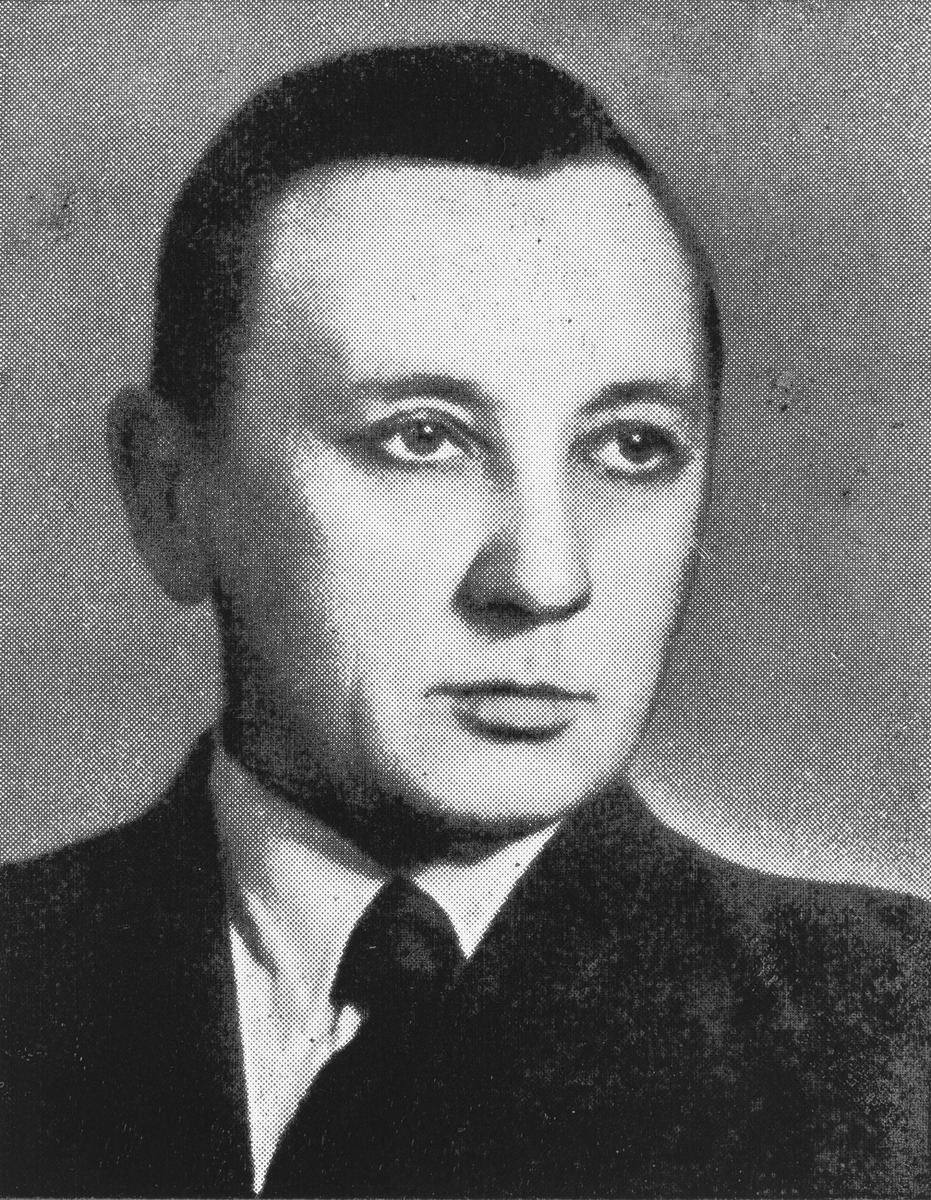
Salomon Niinistö, Maaseudun Tulevaisuuden levikkiasiainhoitaja.
Salomon Niinistö, a salesman of the Finnish newspaper Maaseudun Tulevaisuus.
sisällön kuvaus: Maatalousteknikko Salomon Niinistö oli sanomalehti Maaseudun Tulevaisuuden levikkiasiainhoitaja  1.8.1937. Kohopainossa tehty vedos kuvalaatasta. content description: Mr. Salomon Niinistö was a salesman of the Finnish newspaper Maaseudun Tulevaisuus from August 1, 1937. A print made by letterpress printing from a metal printing plate.
Vuosi: 1900
Paikka: , Suomi, Suomi
Aiheet: Niinistö, Salomon; Sanomalehti Maaseudun Tulevaisuus; henkilökunta; myynti; painaminen; kemigrafia; painolaatat; kuvalaatat; autotypiat; rasterilaatat; kuvanvalmistus; painokuvat; painolaatta; kuvalaatta; graafinen ala; graafinen teollisuus; henkilöt; kasvokuva; kirjapainoala; kirjapainotaito; kirjapainotekniikka; kohopaino; painomenetelmät; painotekniikka; painotuotteet; sanomalehdet; valokuvat; yksin; Maaseudun Tulevaisuus newspaper; staff; printing; relief printing; typographic printing; letterpress printing; chemigraphy; metal printing plates; engravings; engraved plates; photoengravings; etchings; photo-etched plates; cuts; blocks; halftones; illustration technology; newspaper illustrations; images; prints; impressions; photograps; persons